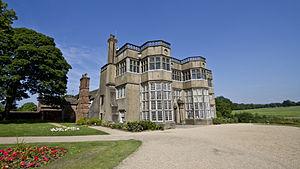
Cette liste des musées du Lancashire, Angleterre contient des musées qui sont définis dans ce contexte comme des institutions qui recueillent et soignent des objets d'intérêt culturel, artistique, scientifique ou historique. leurs collections ou expositions connexes disponibles pour la consultation publique. Sont également inclus les galeries d'art à but non lucratif et les galeries d'art universitaires. Les musées virtuels ne sont pas inclus.